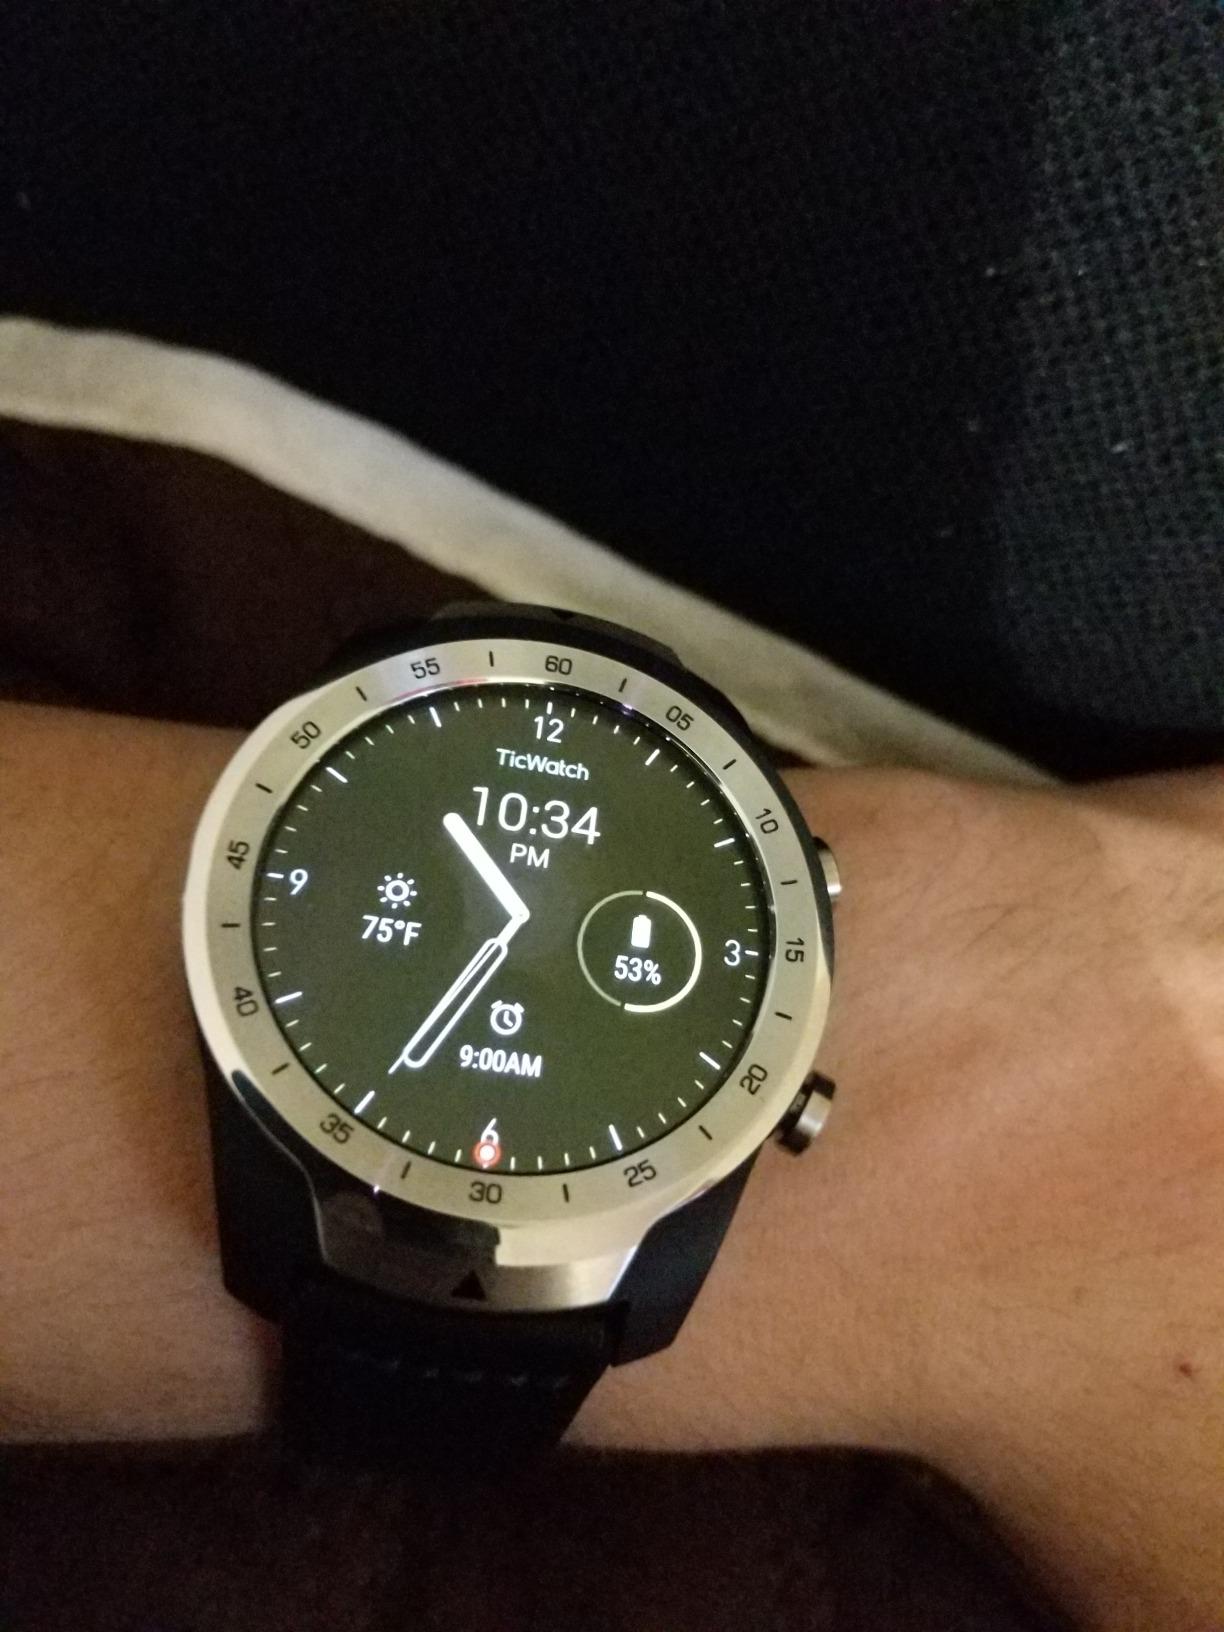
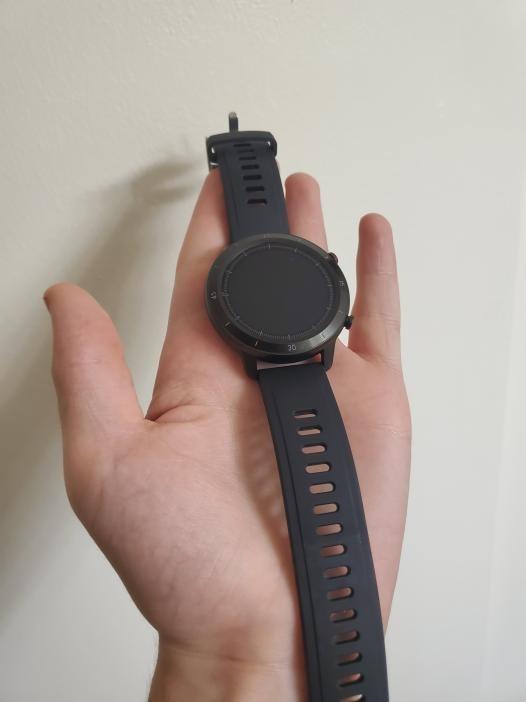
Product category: smartwatch
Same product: no